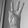
ASL letter: W